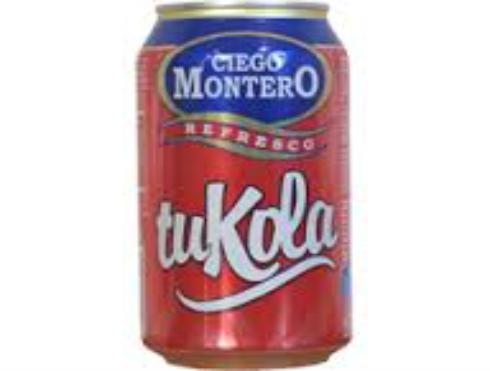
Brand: Ciego Montero
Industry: Food